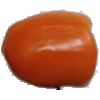
Label: orange_pepper